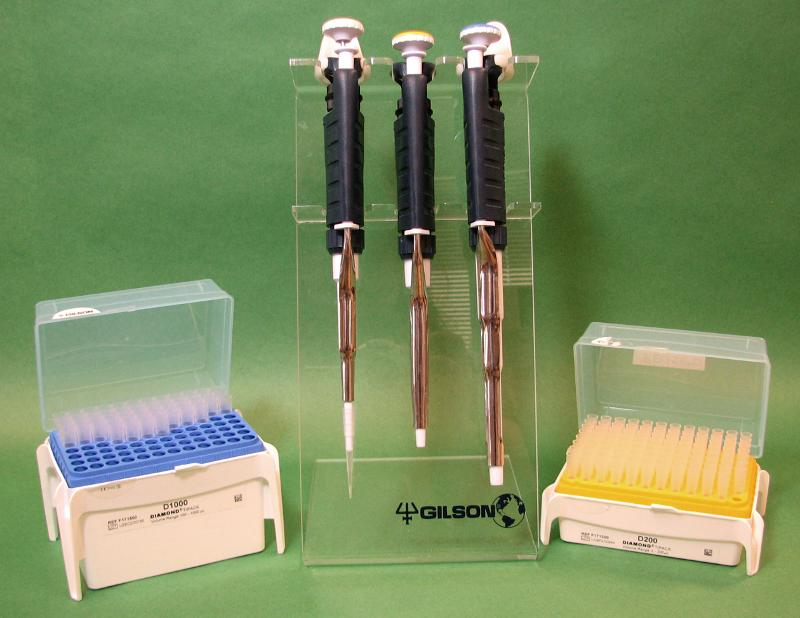
This product was funded by a grant awarded by the U.S. Department of Labor's Employment and Training Administration. The product was created by the grantee and does not necessarily reflect the official position of the U.S. Department of Labor. The
Specialty: lab-equipment
Image credit: Community College Consortium of Bioscience Credentials